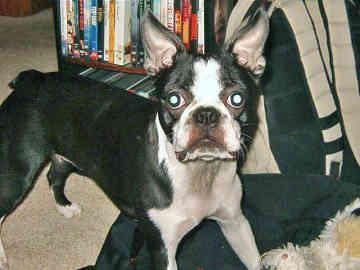
Boston_bull